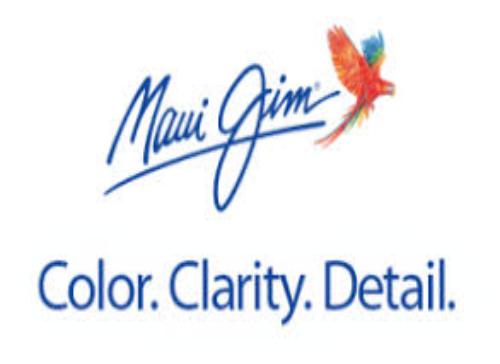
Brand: maui jim
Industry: Clothes